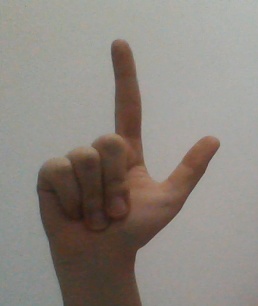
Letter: laam